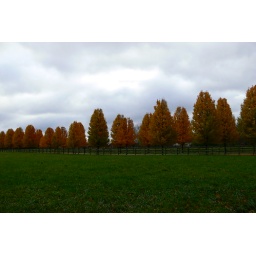
i didn't capture this well--it was near impossible to show the stark gray sky with the flaming orange trees.